Mysteries of Osiris

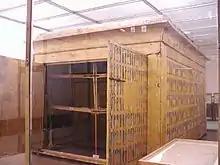
For four days, the mould of the Seker rested in a miniature system of nested chapels similar to those in Tutankhamun tomb.

Egyptian texts say nothing about the existence of an initiation ceremony which would have allowed a new priest to access the temple and its theological secrets for the first time. We had to wait until the 2nd century, under the reign of the Roman emperor Hadrian, to encounter a text of this type. The source is not Egyptian, but the context is Egyptian. This is the initiation of Lucius, the main character of "The Golden Ass", a novel written in the 2nd century by Apuleius of Madaure. The scene takes place not in Egypt, but in Greece, in Cenchrea, where there was then a temple of Isis. In this Greek context, it seems that the Hellenic followers of the Egyptian gods reinterpreted the Nilotic funerary rites, to stage them as an initiation of the living and not as a burial of the dead. The ceremony appears as an anticipated death and a descent into hell in order to approach the solar divinity during his union with Osiris. The question of the existence, in Egypt itself, of initiatory rituals remains largely controversial. While the idea of initiation is widely accepted in "Egyptosophy" circles"," this possibility is mostly rejected by proponents of academic Egyptology. In Alexandria and Greece, in a syncretic interpretation, it is probable that the Osirian rituals merged with the Greek mysteries, such as those of Eleusis where young applicants were psychologically tested during nocturnal ceremonies, before receiving a revelation about the world divine.